Lynd School

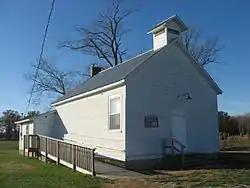
Lynd School, November 2011

Lynd School, also known as the Stamper's Creek Township School #2, is a historic one-room school located in Stampers Creek Township, Orange County, Indiana. It was built about 1900, and is a one-story, rectangular, frame building. It has a gable front facade topped by a small belfry and measures 24 feet wide and 36 feet long. It was renovated in 1925, and a kitchen / bathroom addition was built about 1970. The building remained in use as a school until 1964.